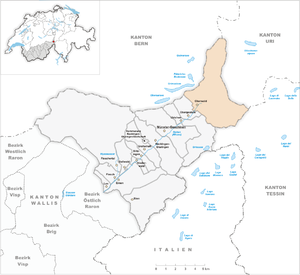
Oberwald est une ancienne commune du district de Conches dans le canton du Valais, en Suisse.